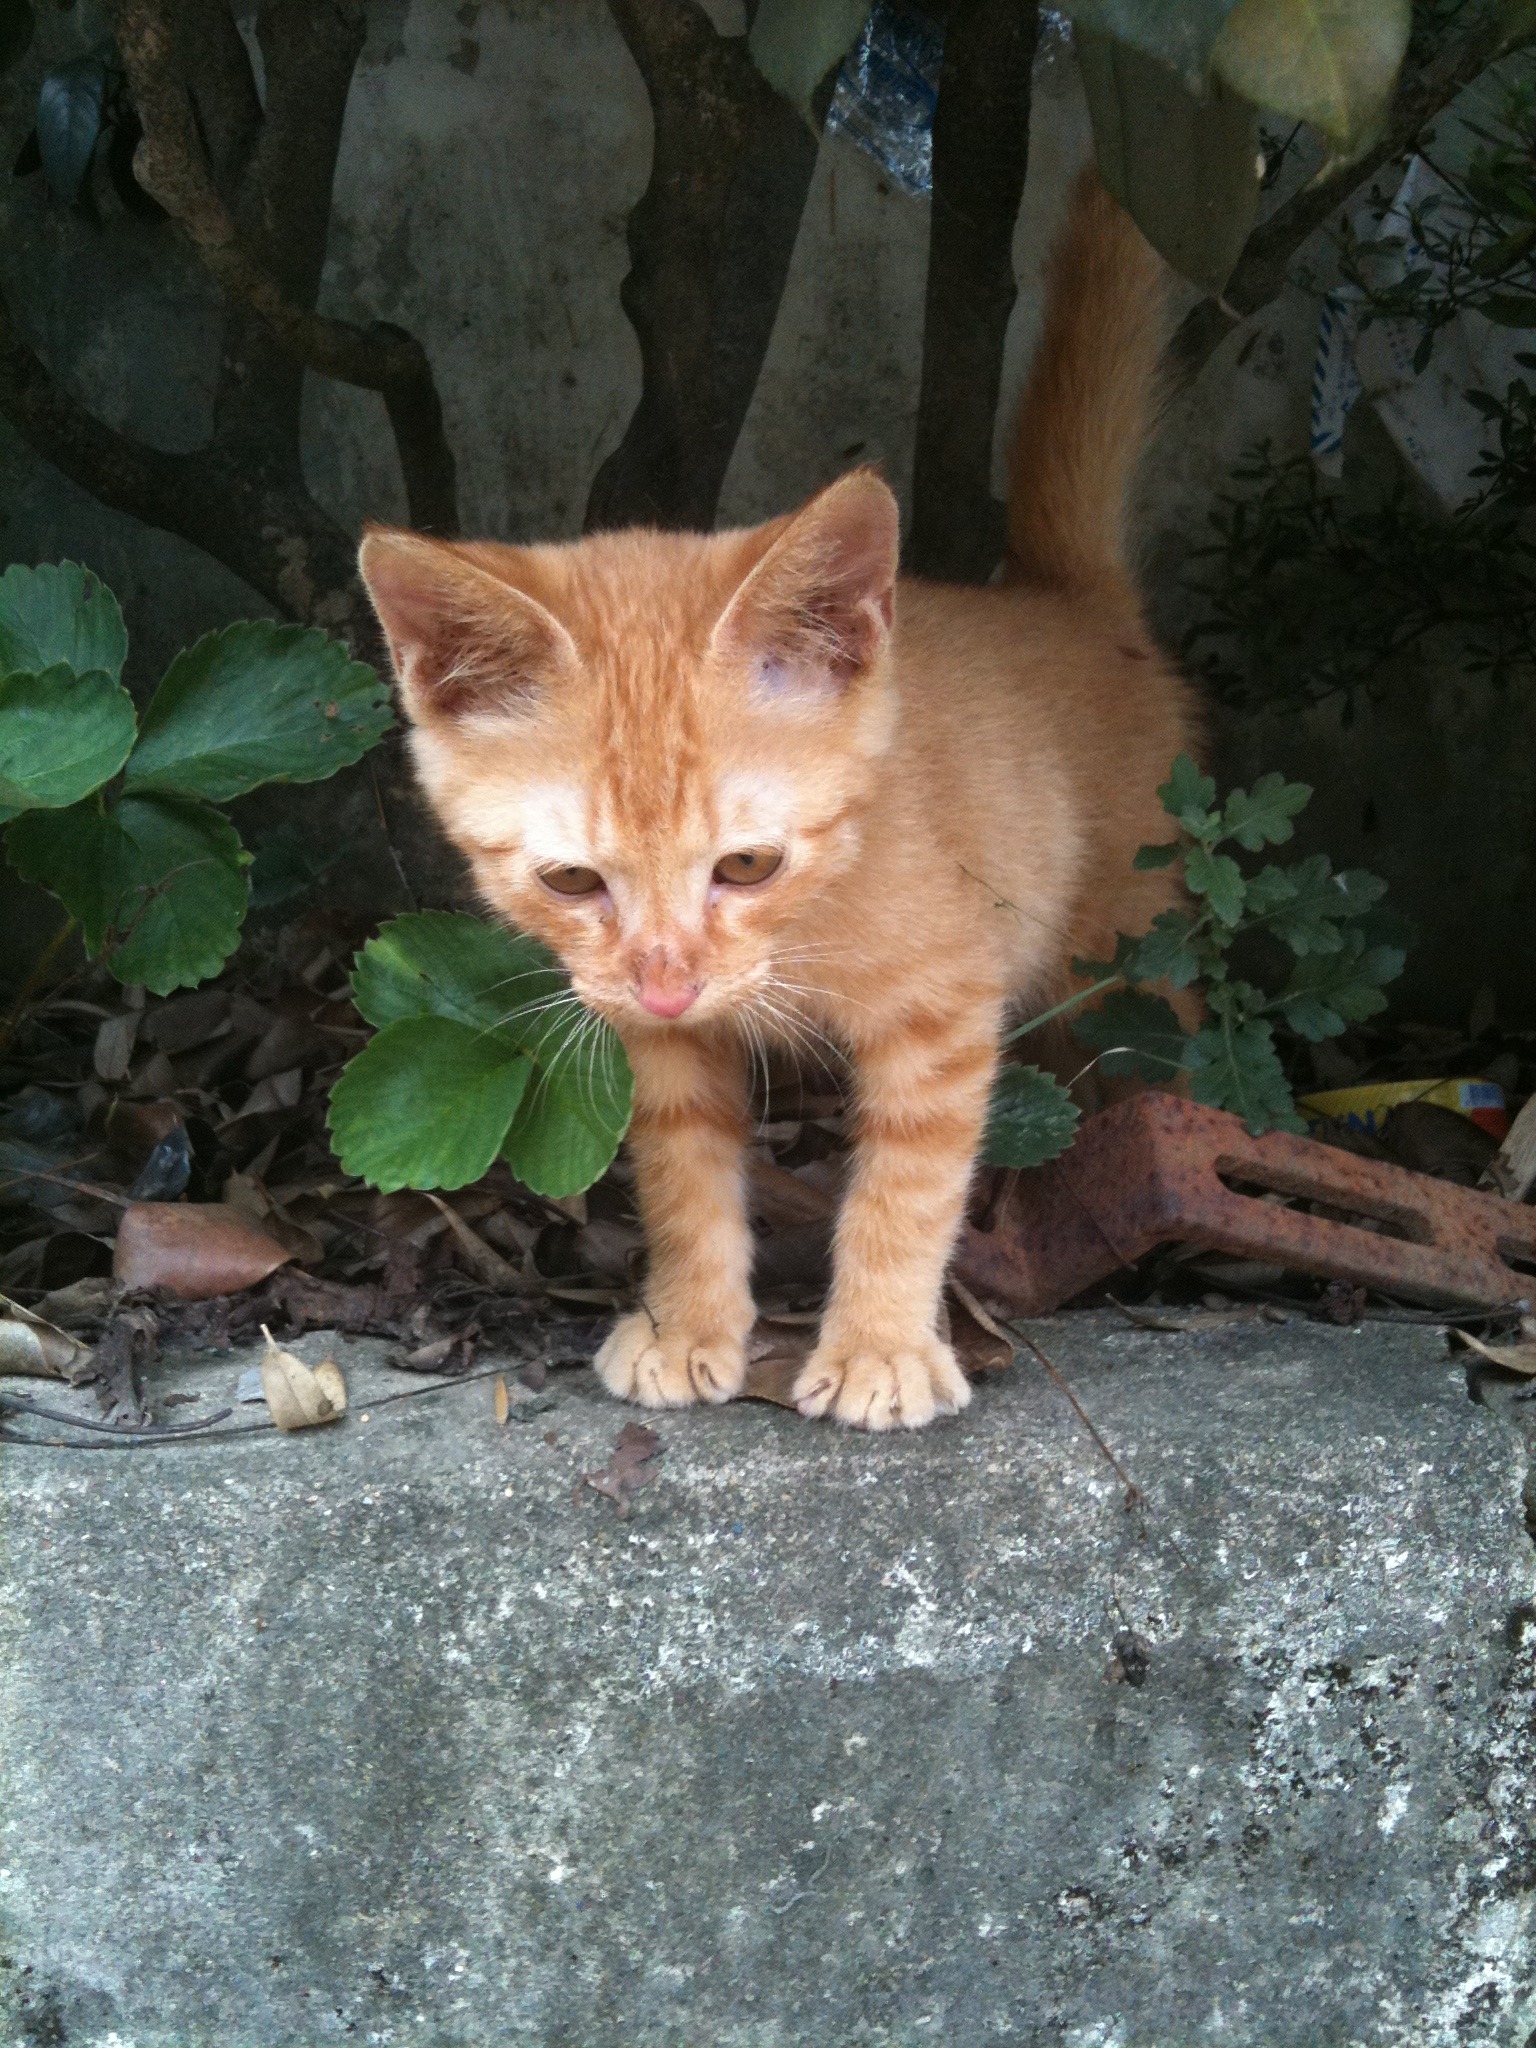
animal, spring, kitten, cat, mammal, fauna, whiskers, vertebrate, bengal, wild cat, small to medium sized cats, cat like mammal